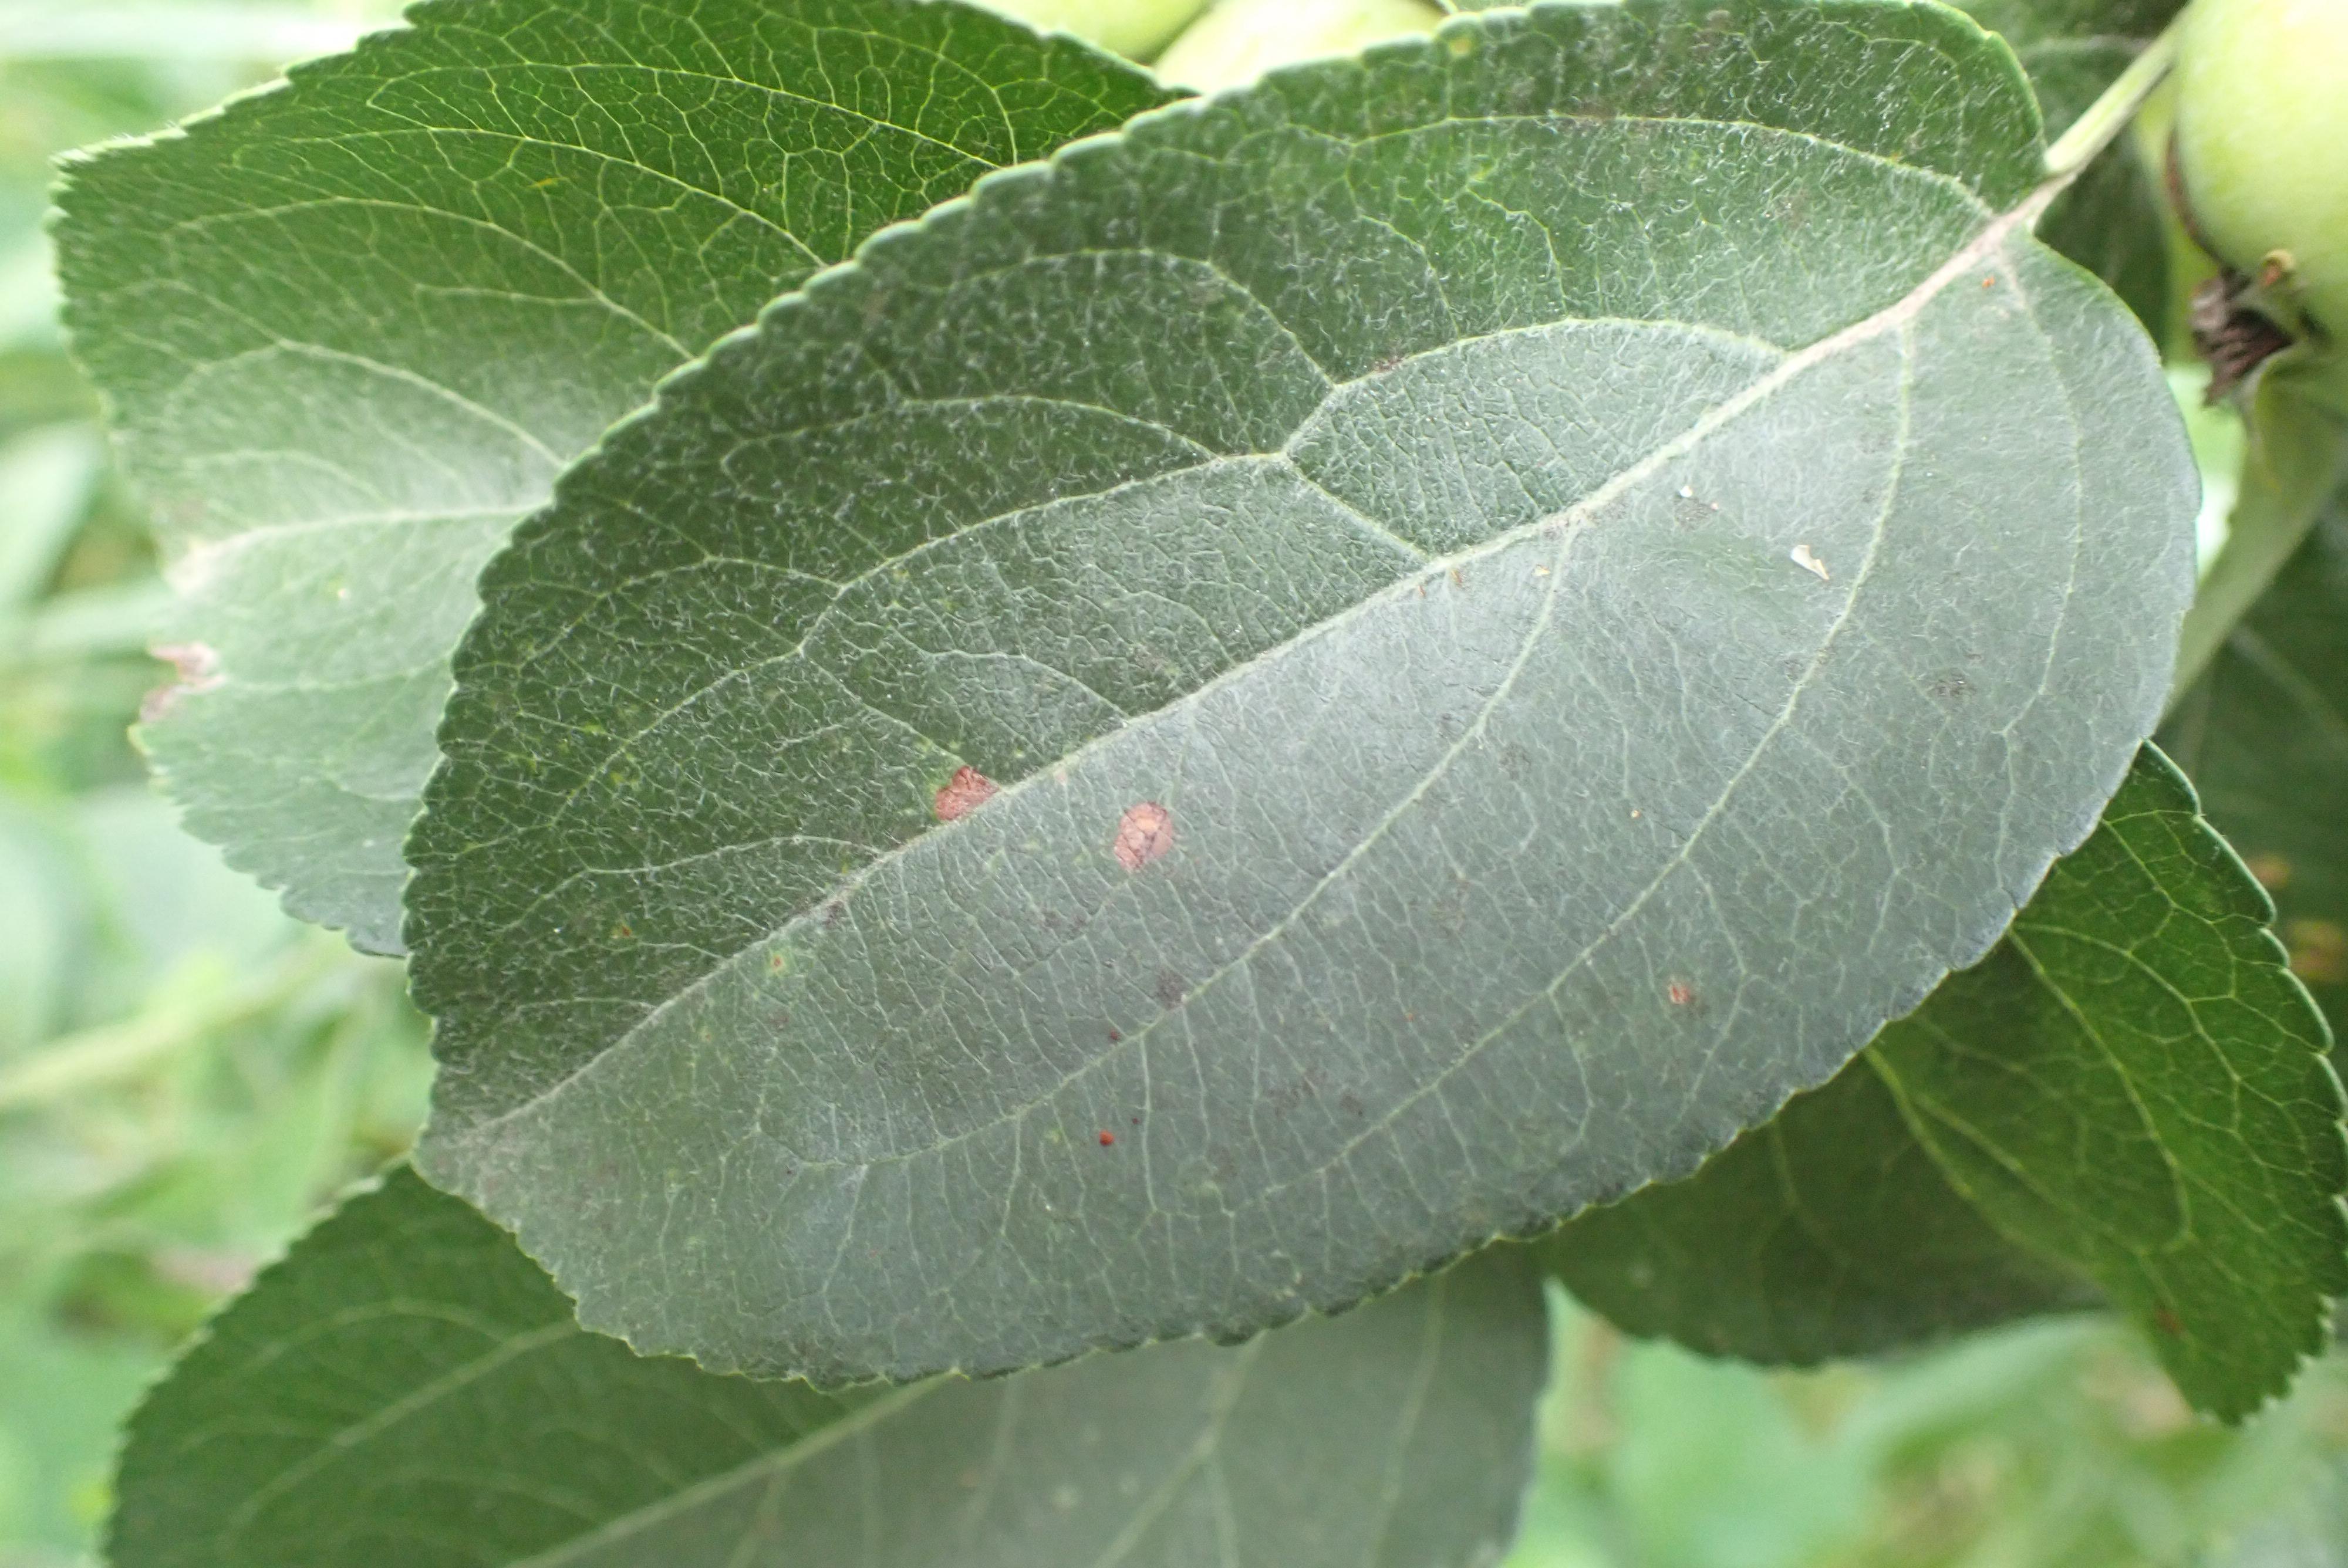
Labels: frog_eye_leaf_spot